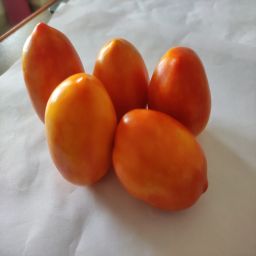
Crop: Tomato
Quality: Ripe